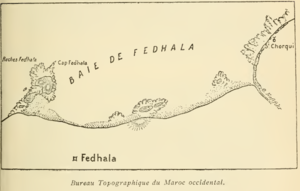
Carte Baie de Fedhala
La tribu Zenata est une tribu berbère zénète dont le territoire s'étend dans la plaine de la chaouïa marocaine, au nord-est de l'actuelle Casablanca incluant la ville de Mohammedia. Elle se compose historiquement de 8 fractions : Les Oulâd Sidi' Ali, les Khalta, les Oulâd Hedjala, les Oulâd Sidi' Ali, Oulâd Màza, les Berada, les Beni Meghith et les Ghezouân.